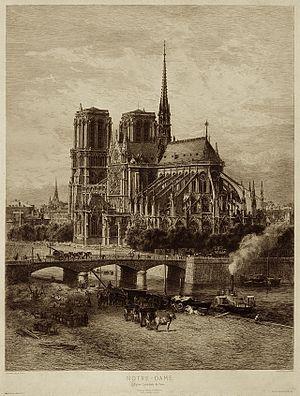
Notre-Dame de Paris Alfred-Alexandre Delauney.